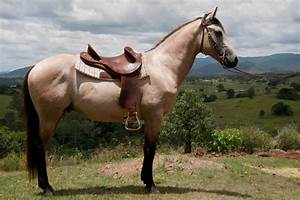
Label: cavallo